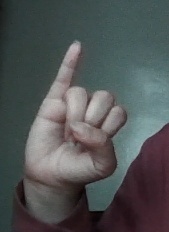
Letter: meem